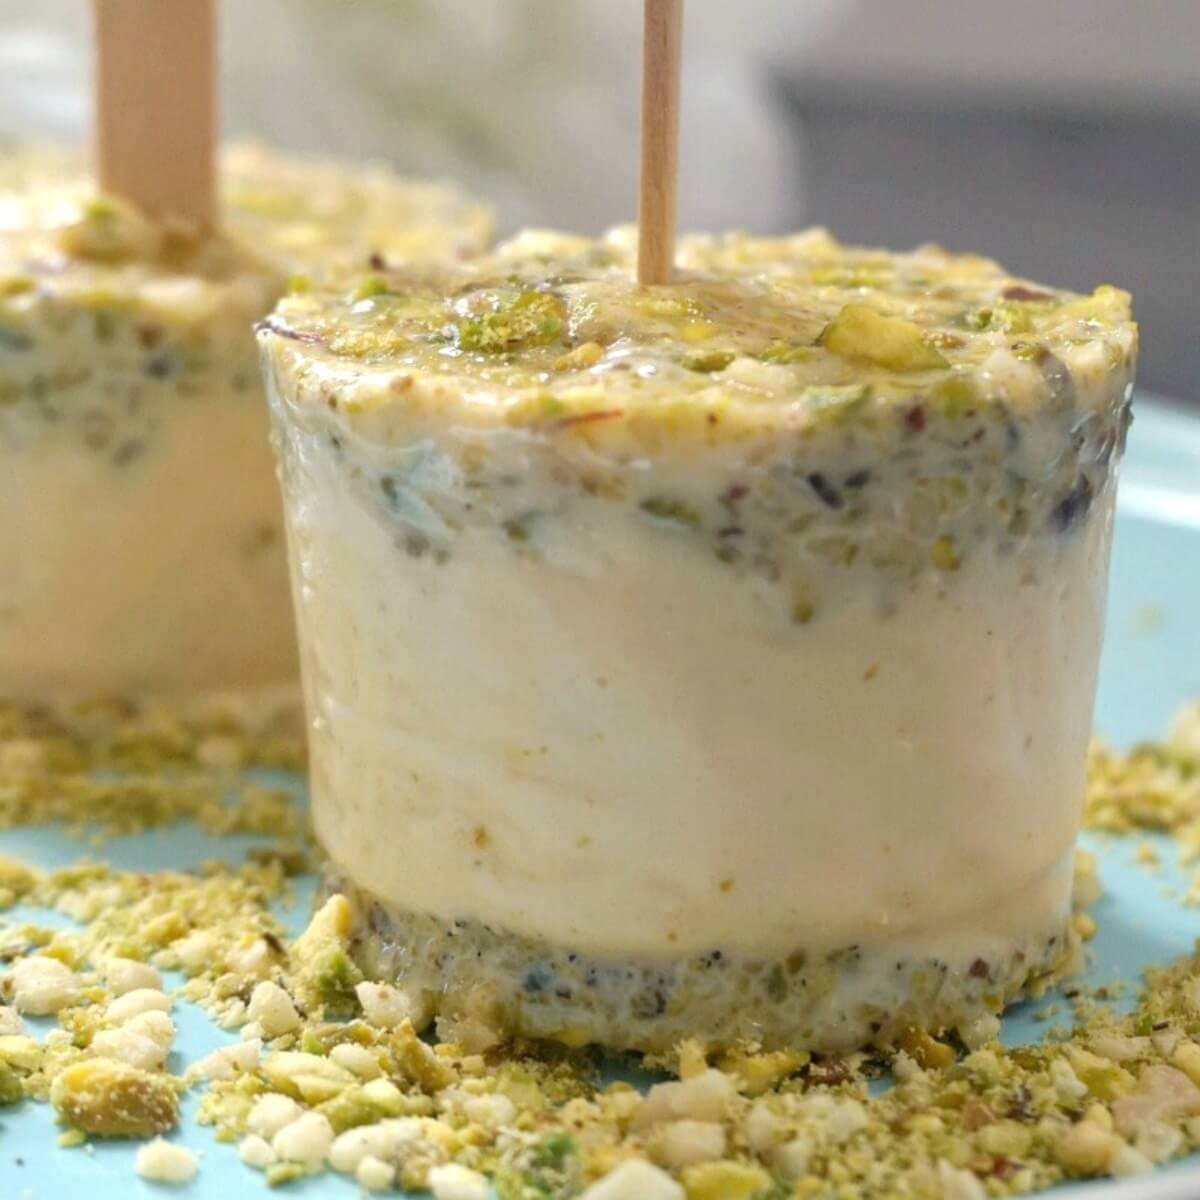
Dish: kulfi